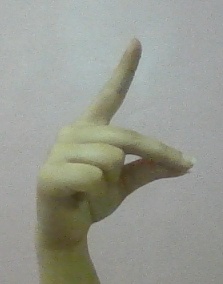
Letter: ta